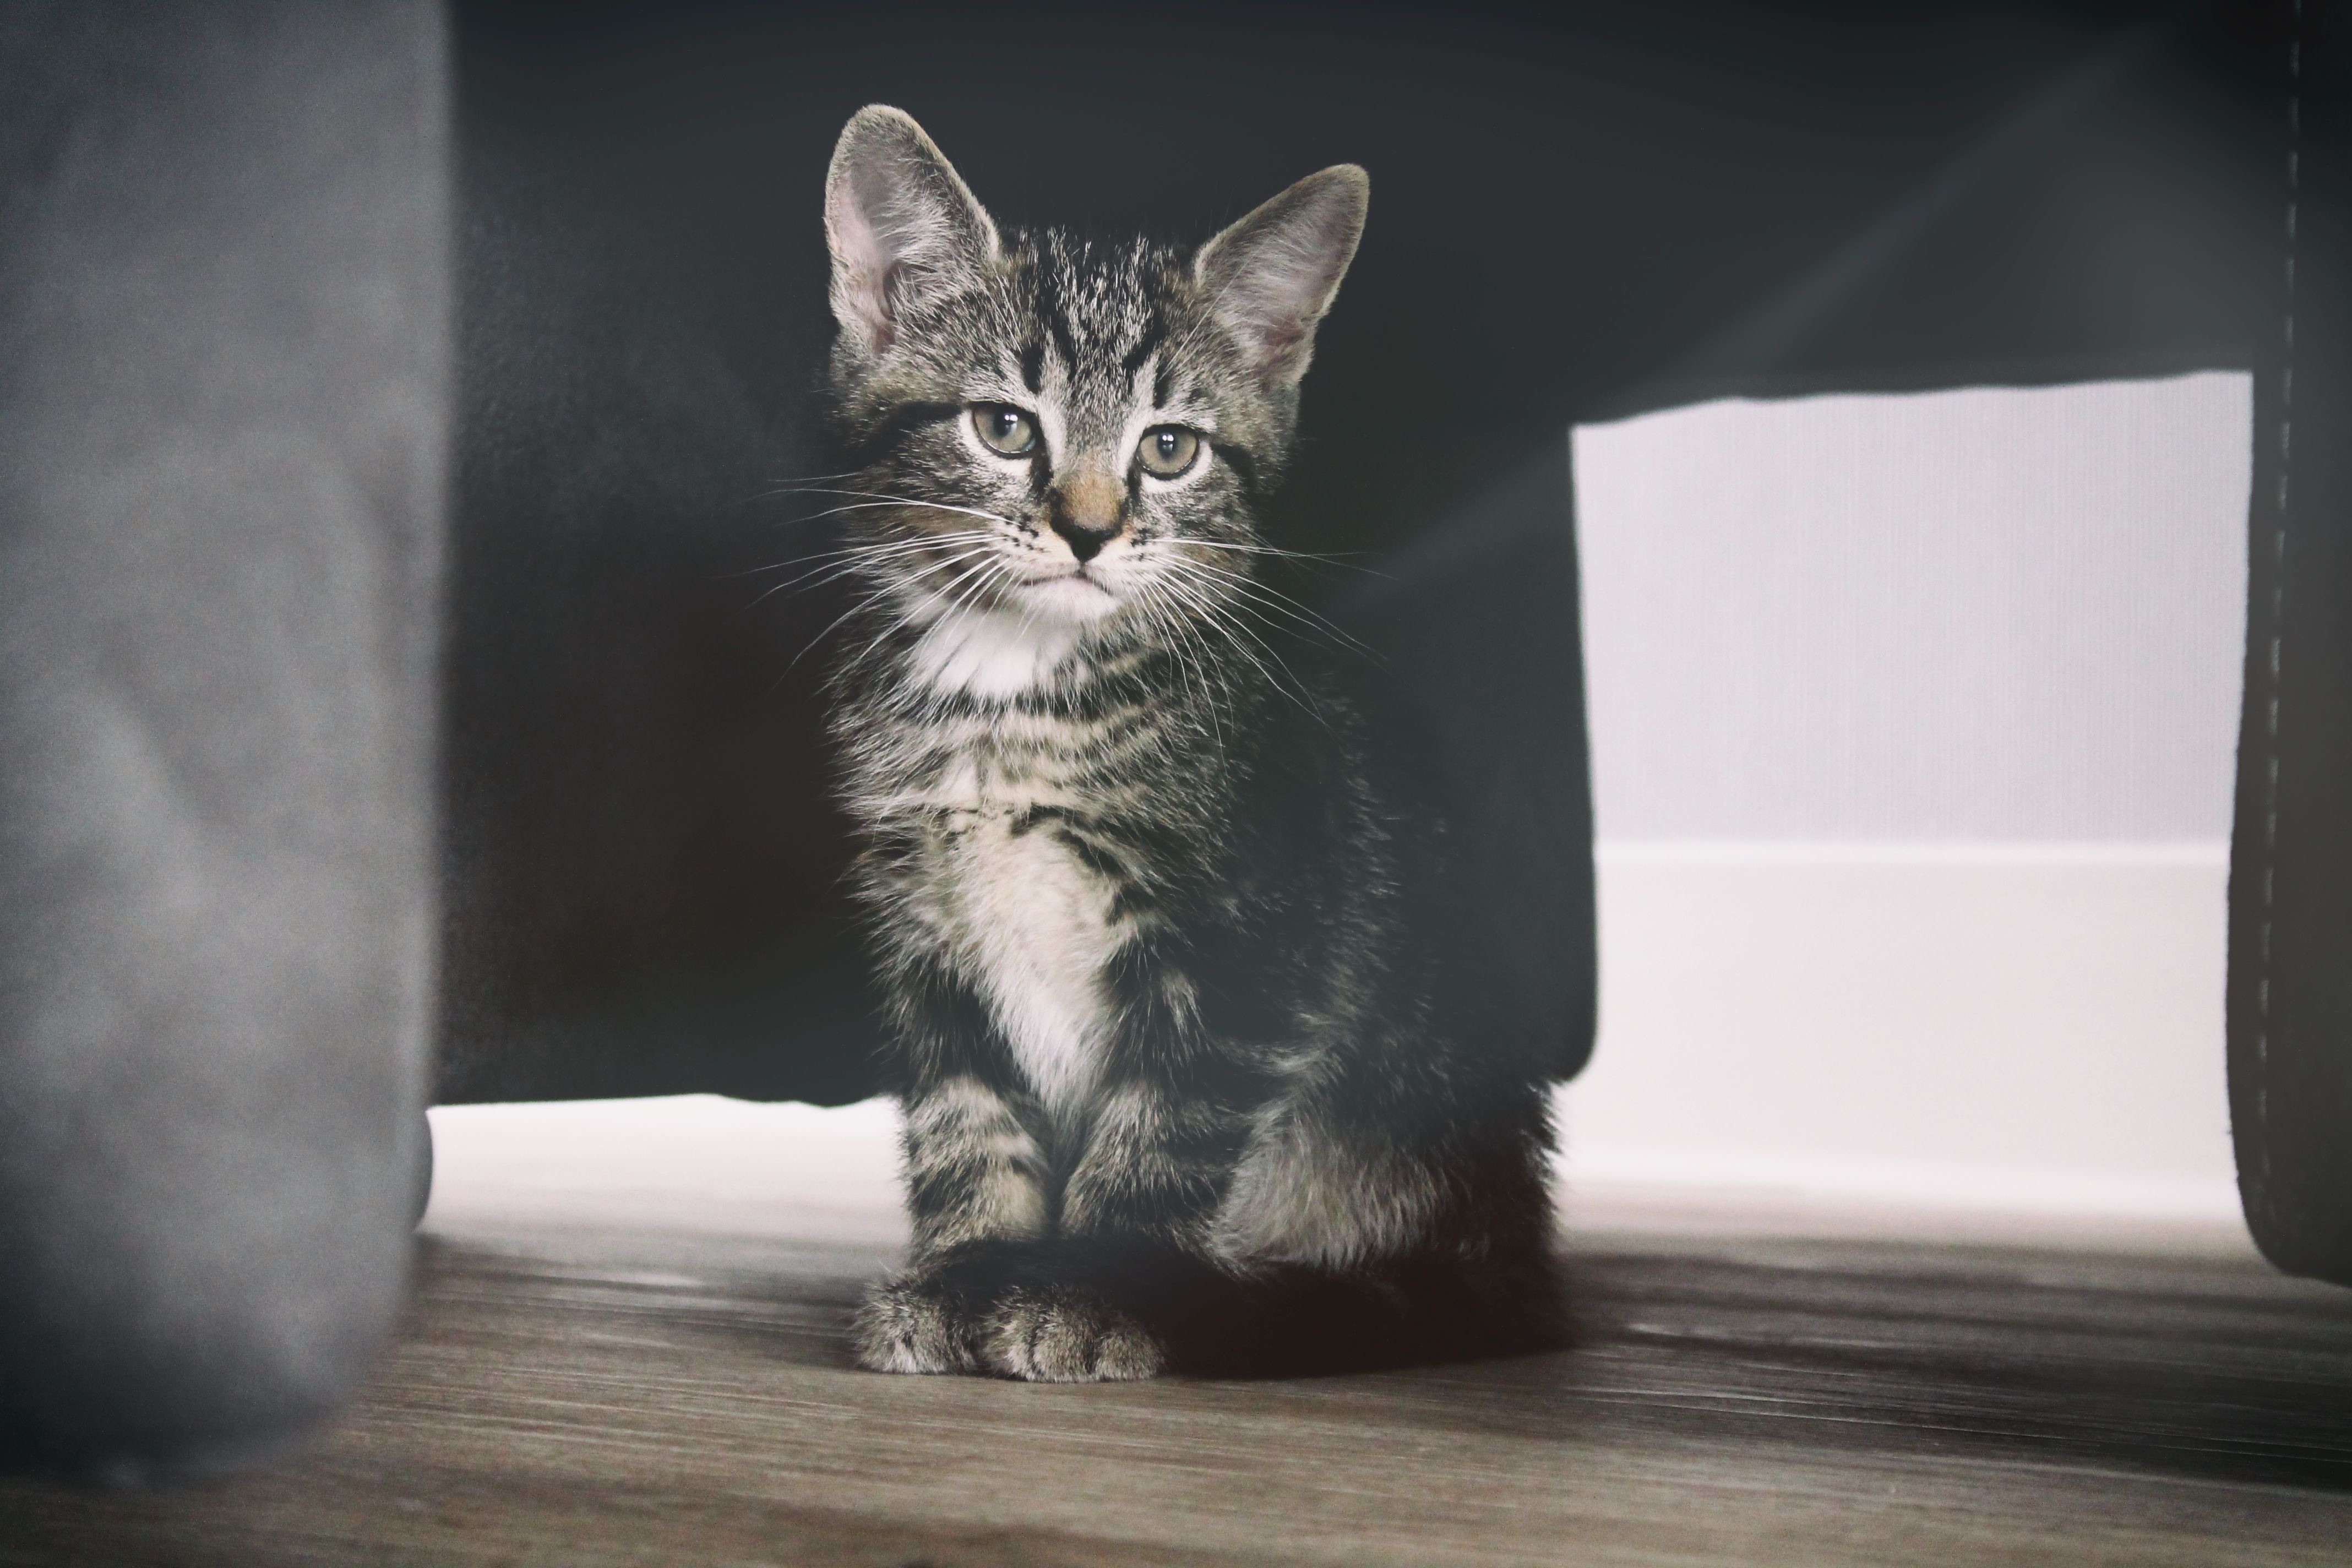
kitten, cat, mammal, black, monochrome, whiskers, vertebrate, small to medium sized cats, cat like mammal